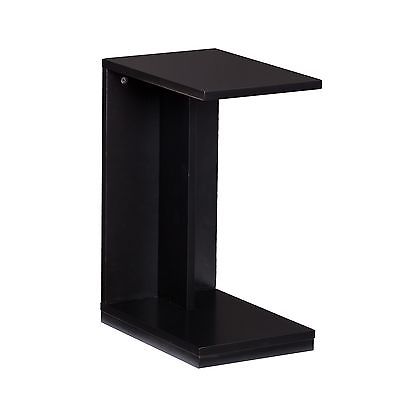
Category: table